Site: brandenburg
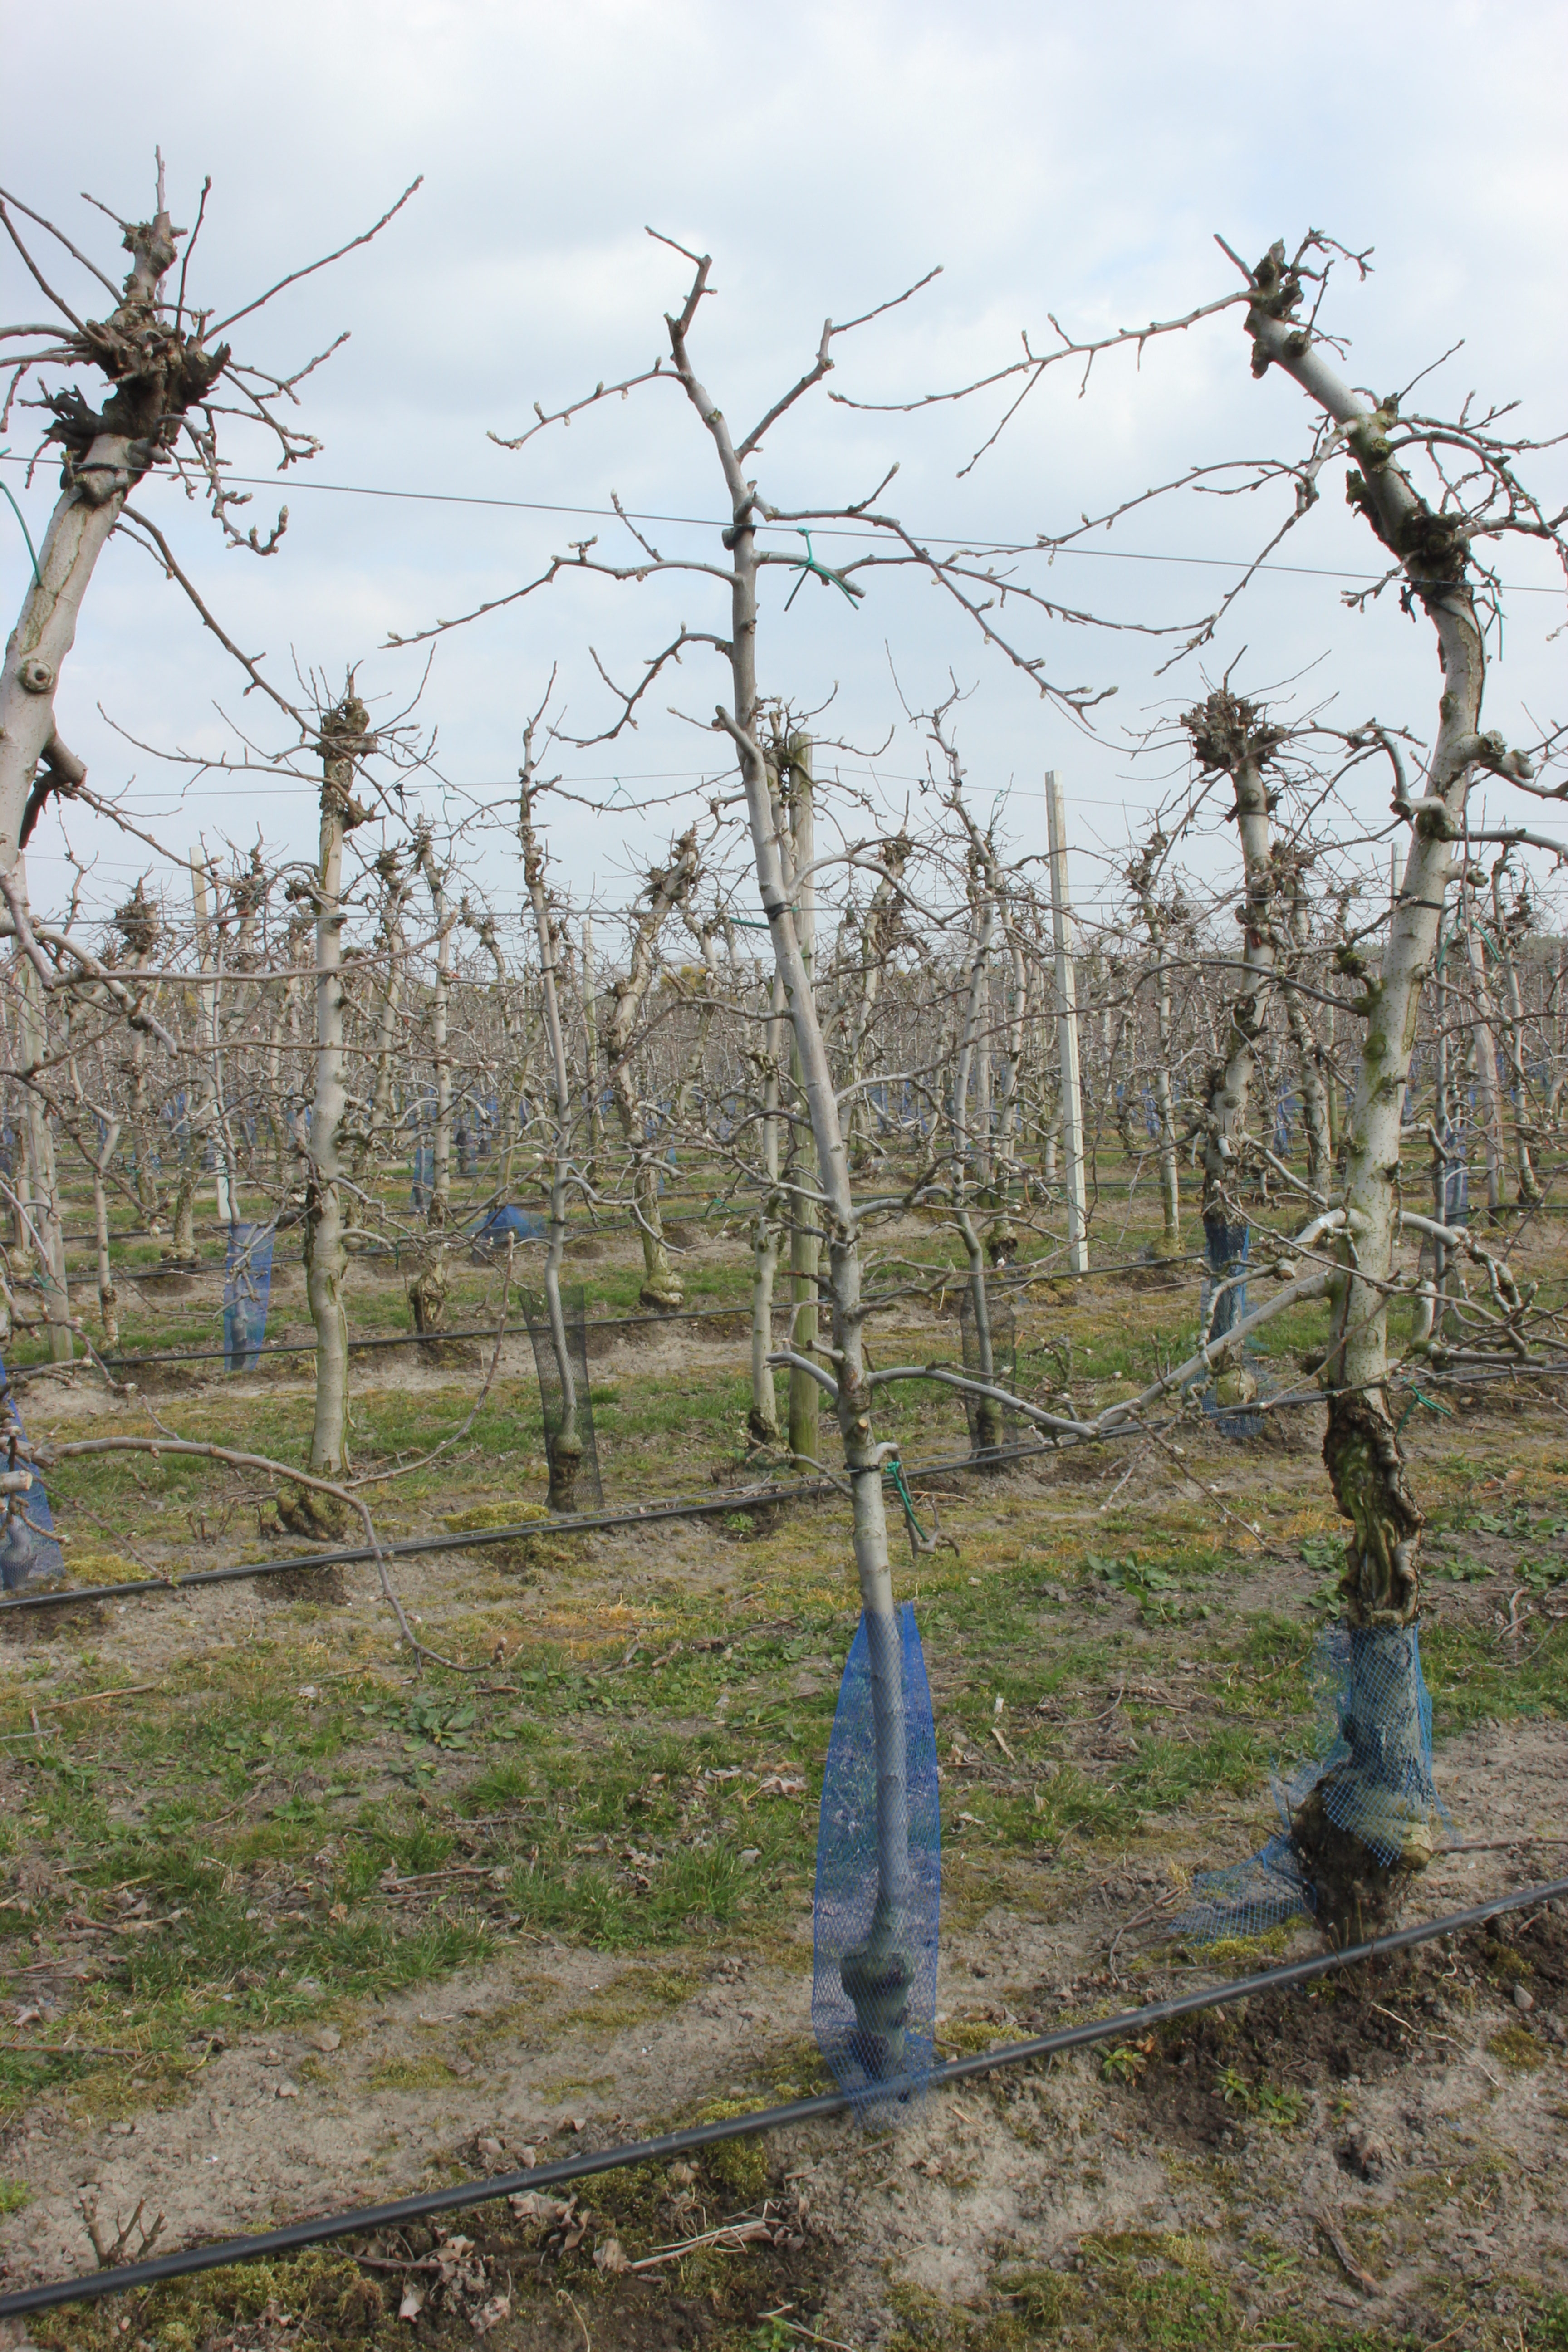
Growth stage (BBCH 03): Bud development